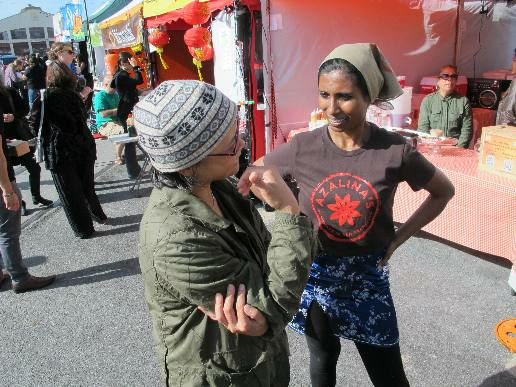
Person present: Yes